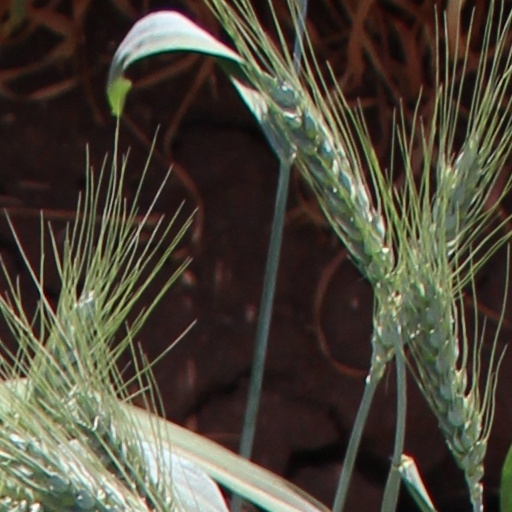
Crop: wheat